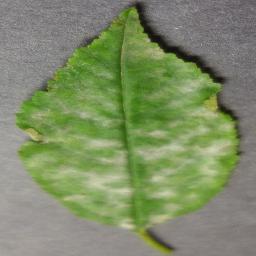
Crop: cherry
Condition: (including_sour)_powdery_mildew